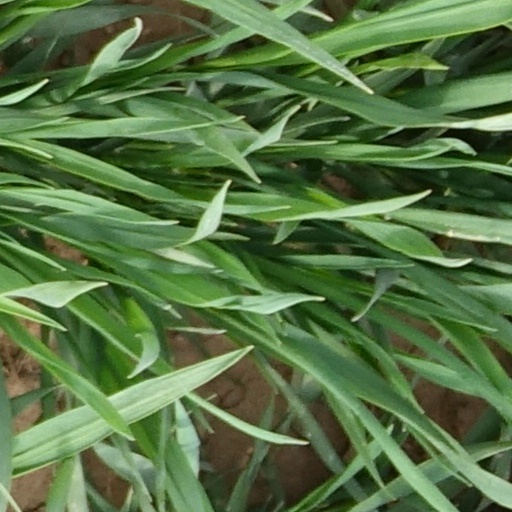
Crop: wheat